Mahuva, Bhavnagar

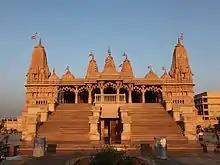
BAPS Mandir Mahuva.jpg

Mowa (Mahuva) was a petty princely state, comprising solely the village, in the Halar "prant" of Kathiawar. It was ruled by Jhala Rajput Chieftains.